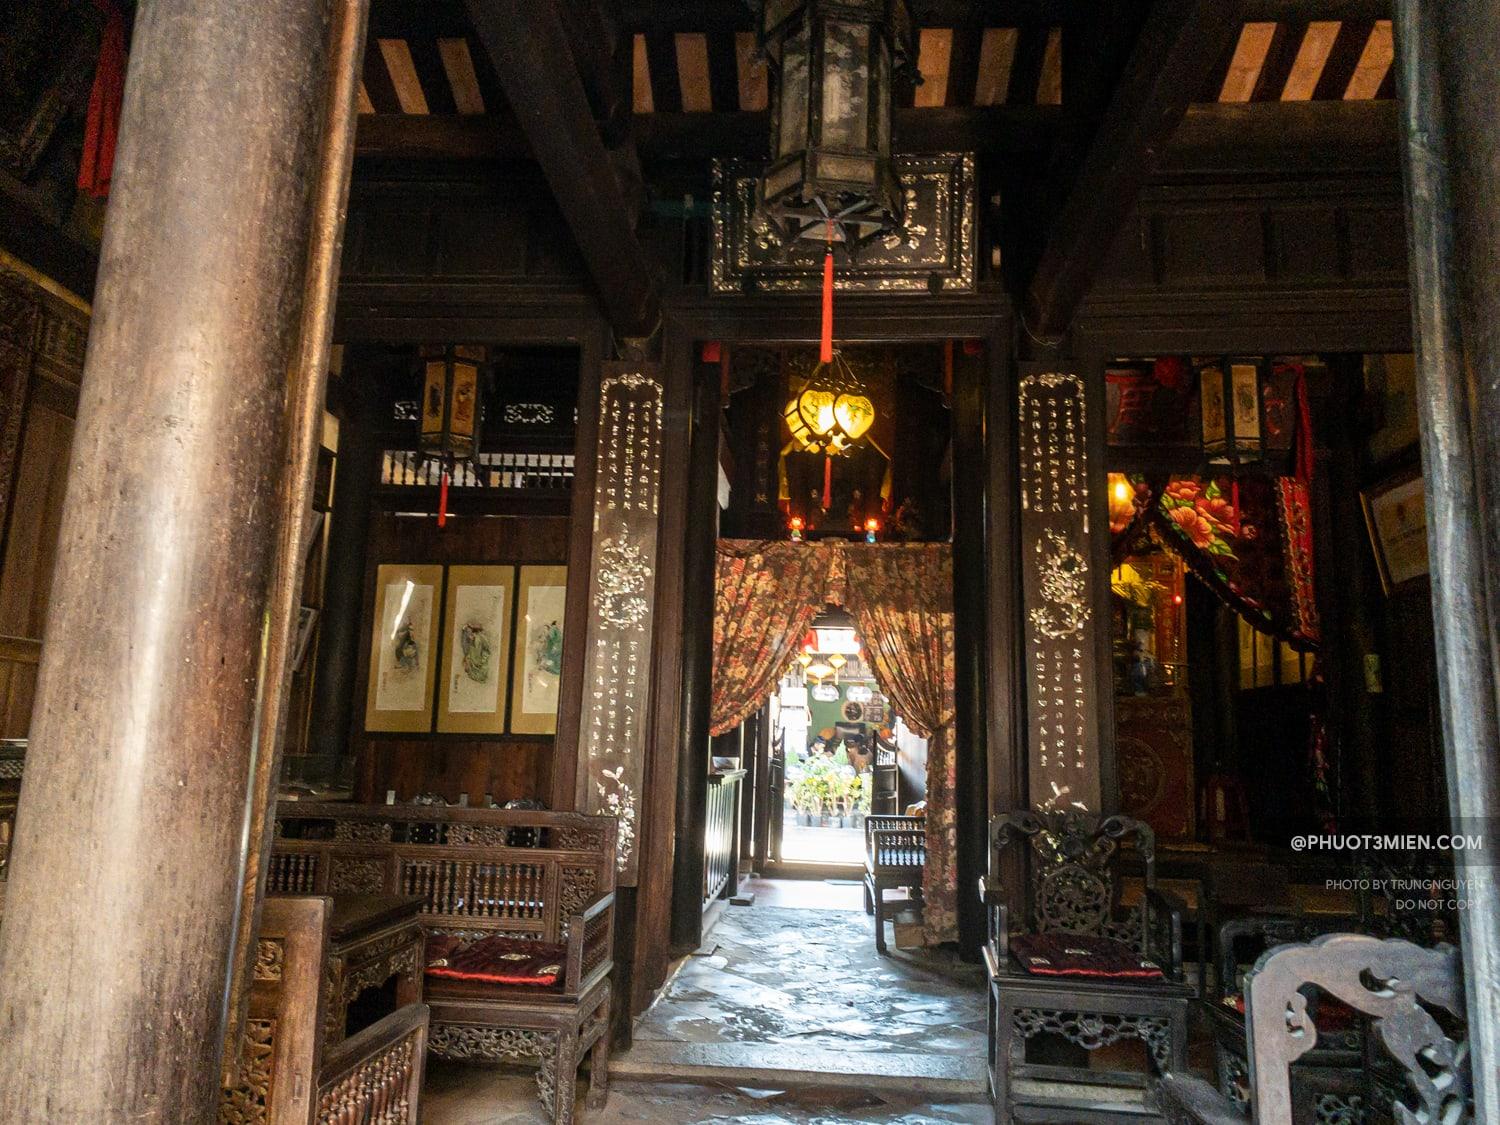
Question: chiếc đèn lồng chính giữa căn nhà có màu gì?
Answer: chiếc đèn lồng chính giữa căn nhà có màu vàng